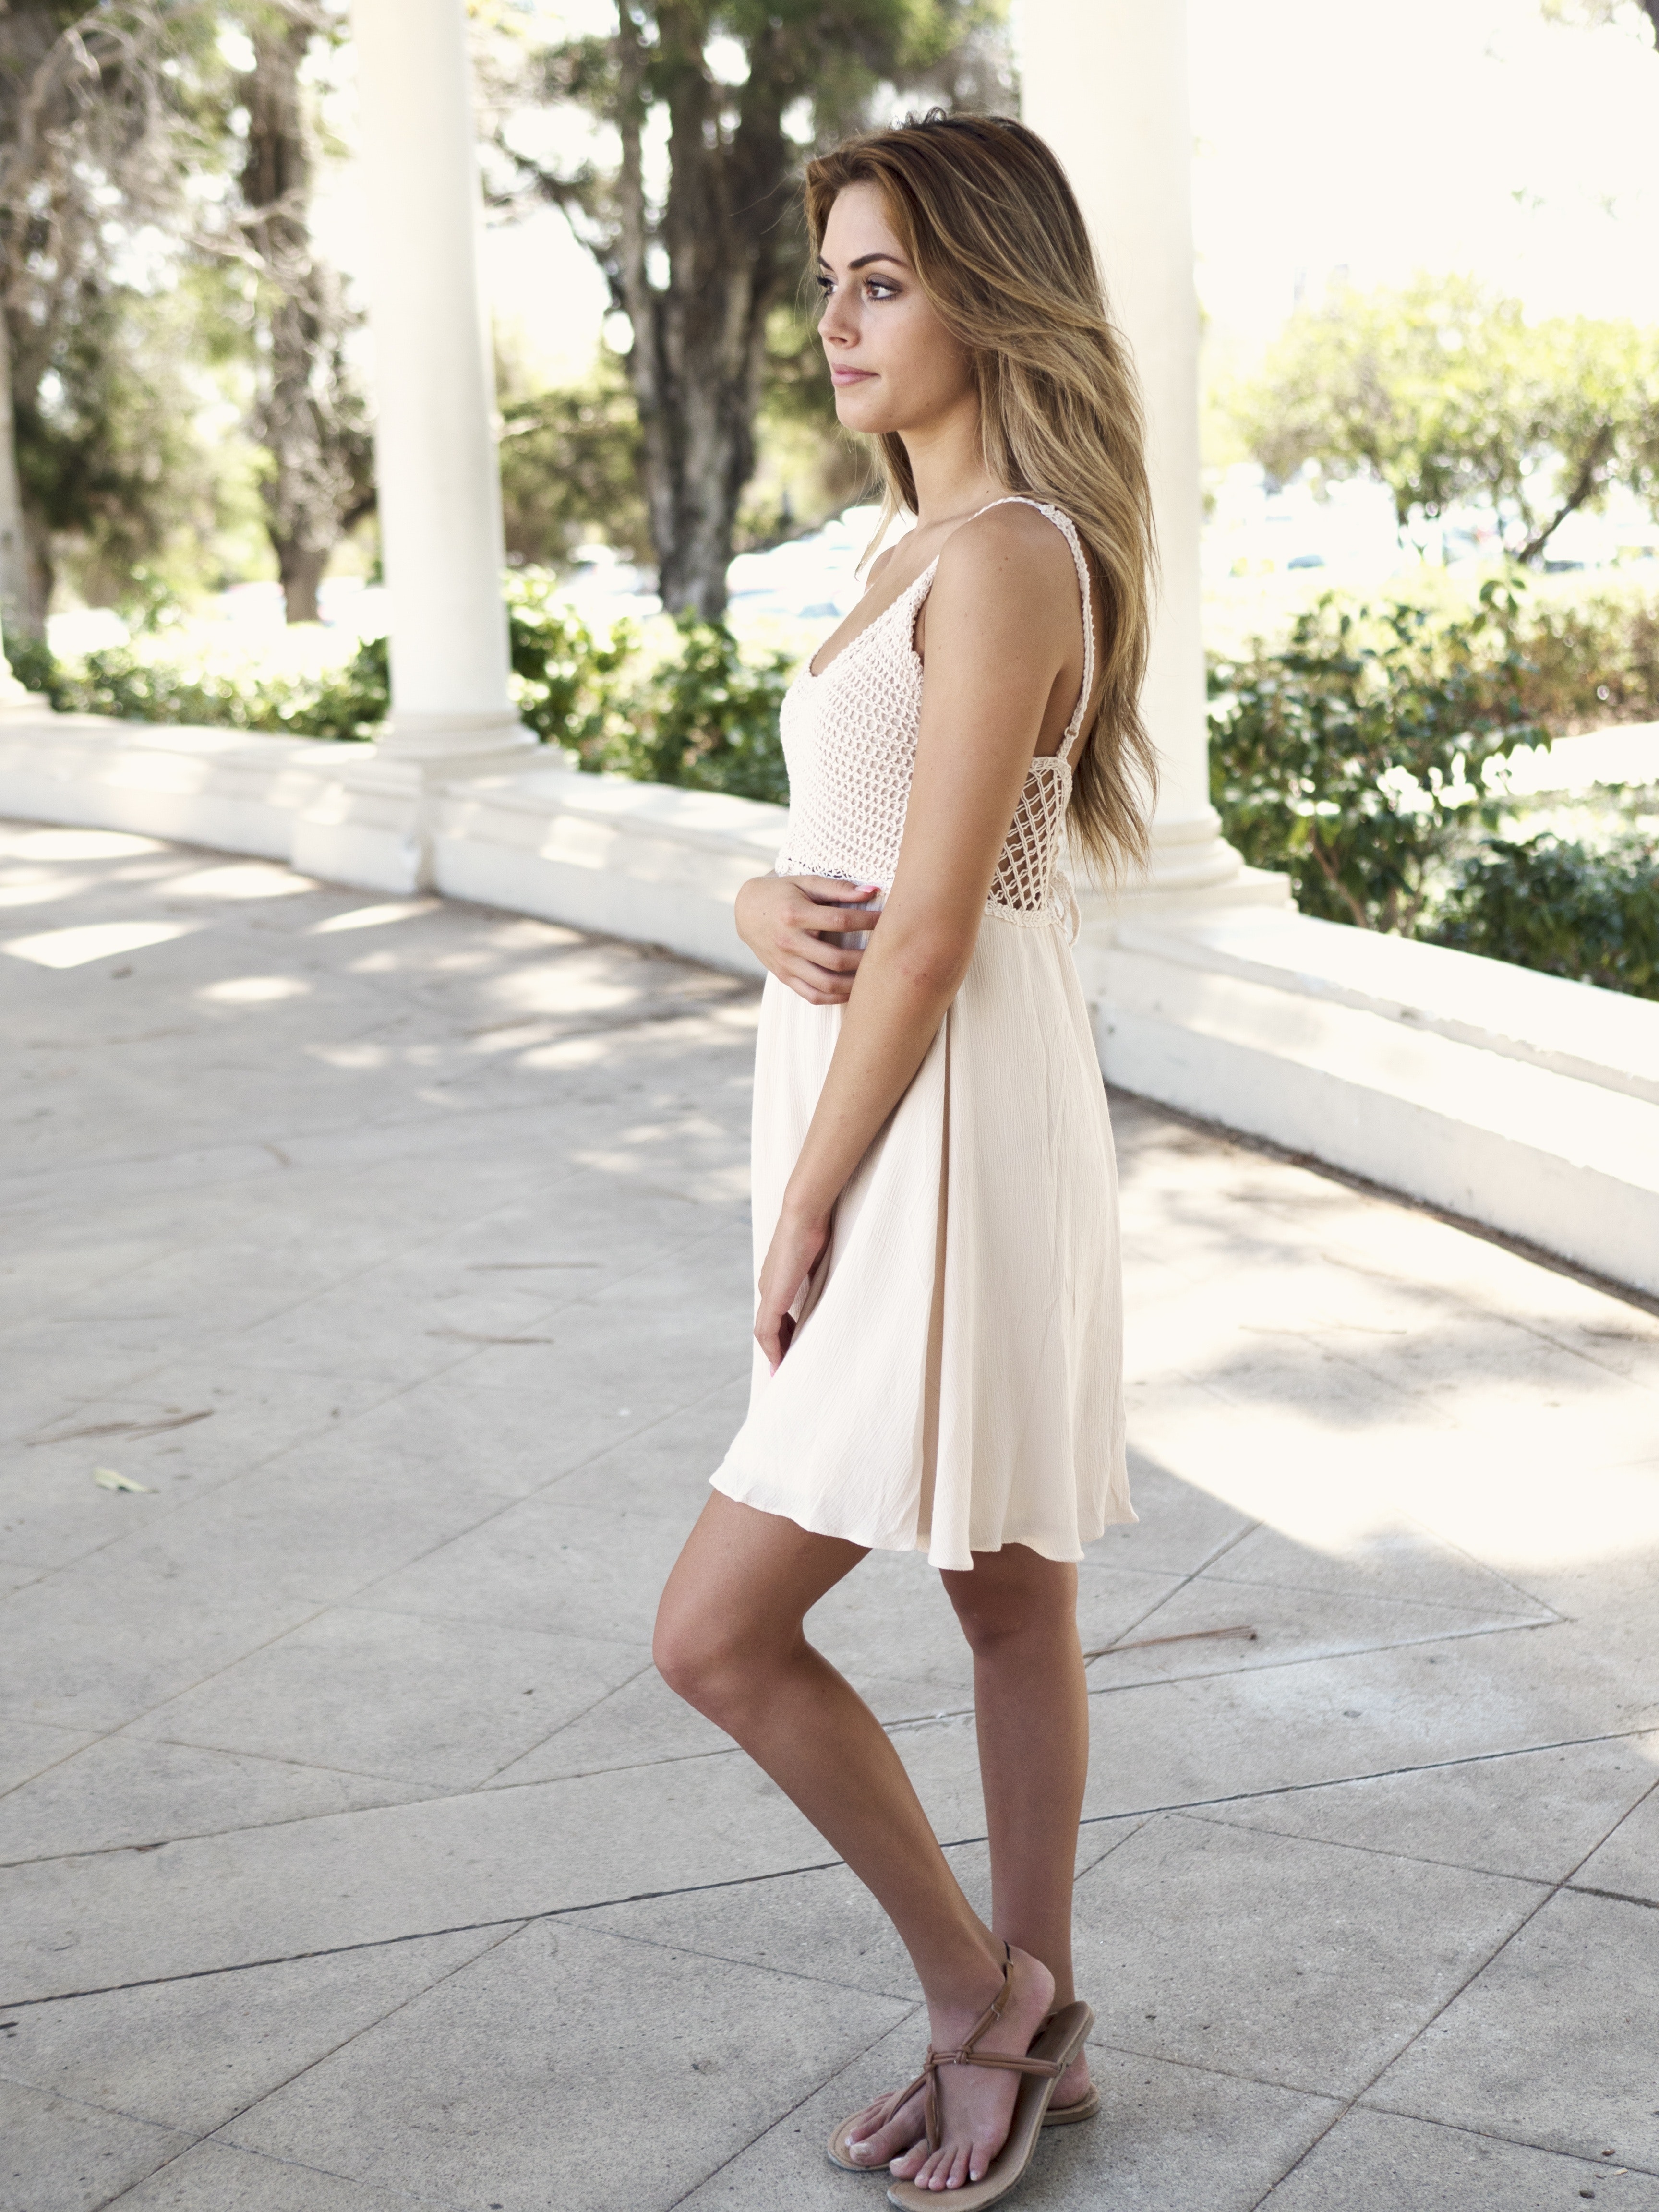
clothing, white, dress, shoulder, photograph, fashion model, beauty, footwear, fashion, photo shoot, joint, cocktail dress, summer, model, long hair, photography, leg, shoe, neck, beige, waist, street fashion, day dress, sandal, Sheath dress, style, formal wear